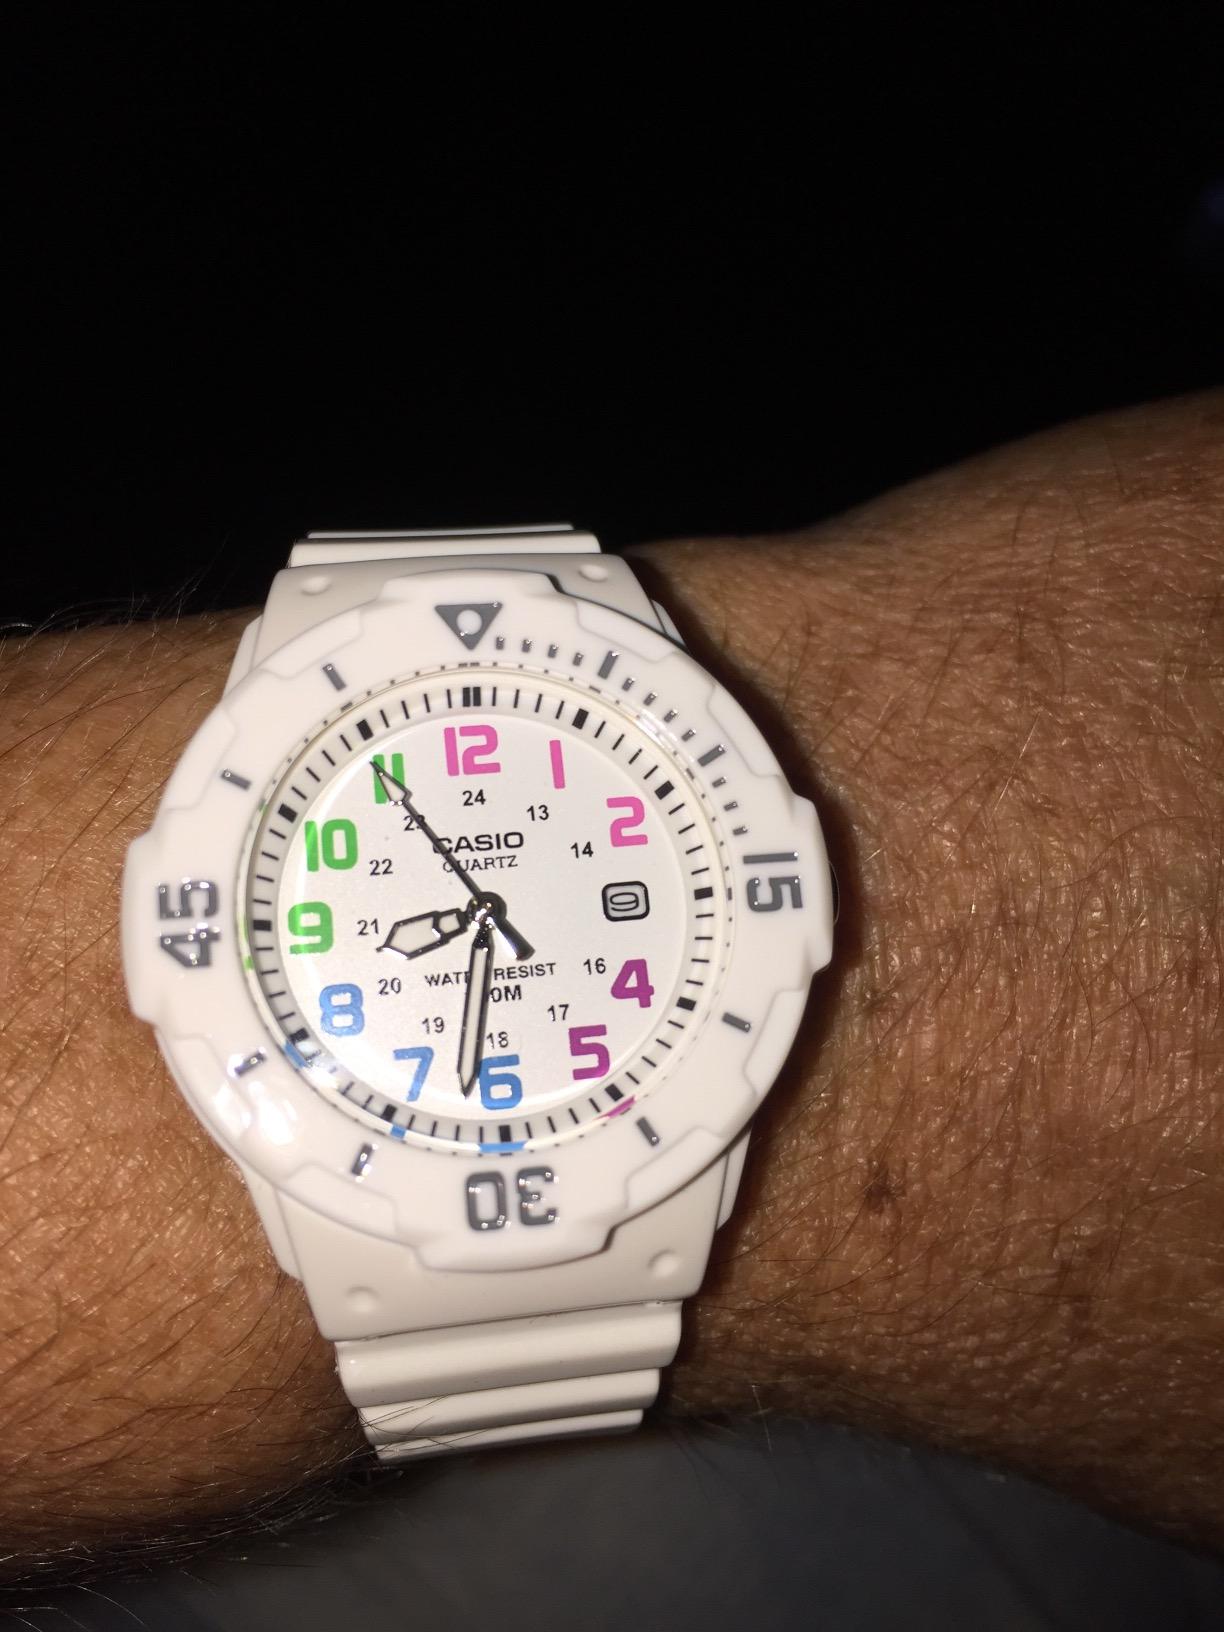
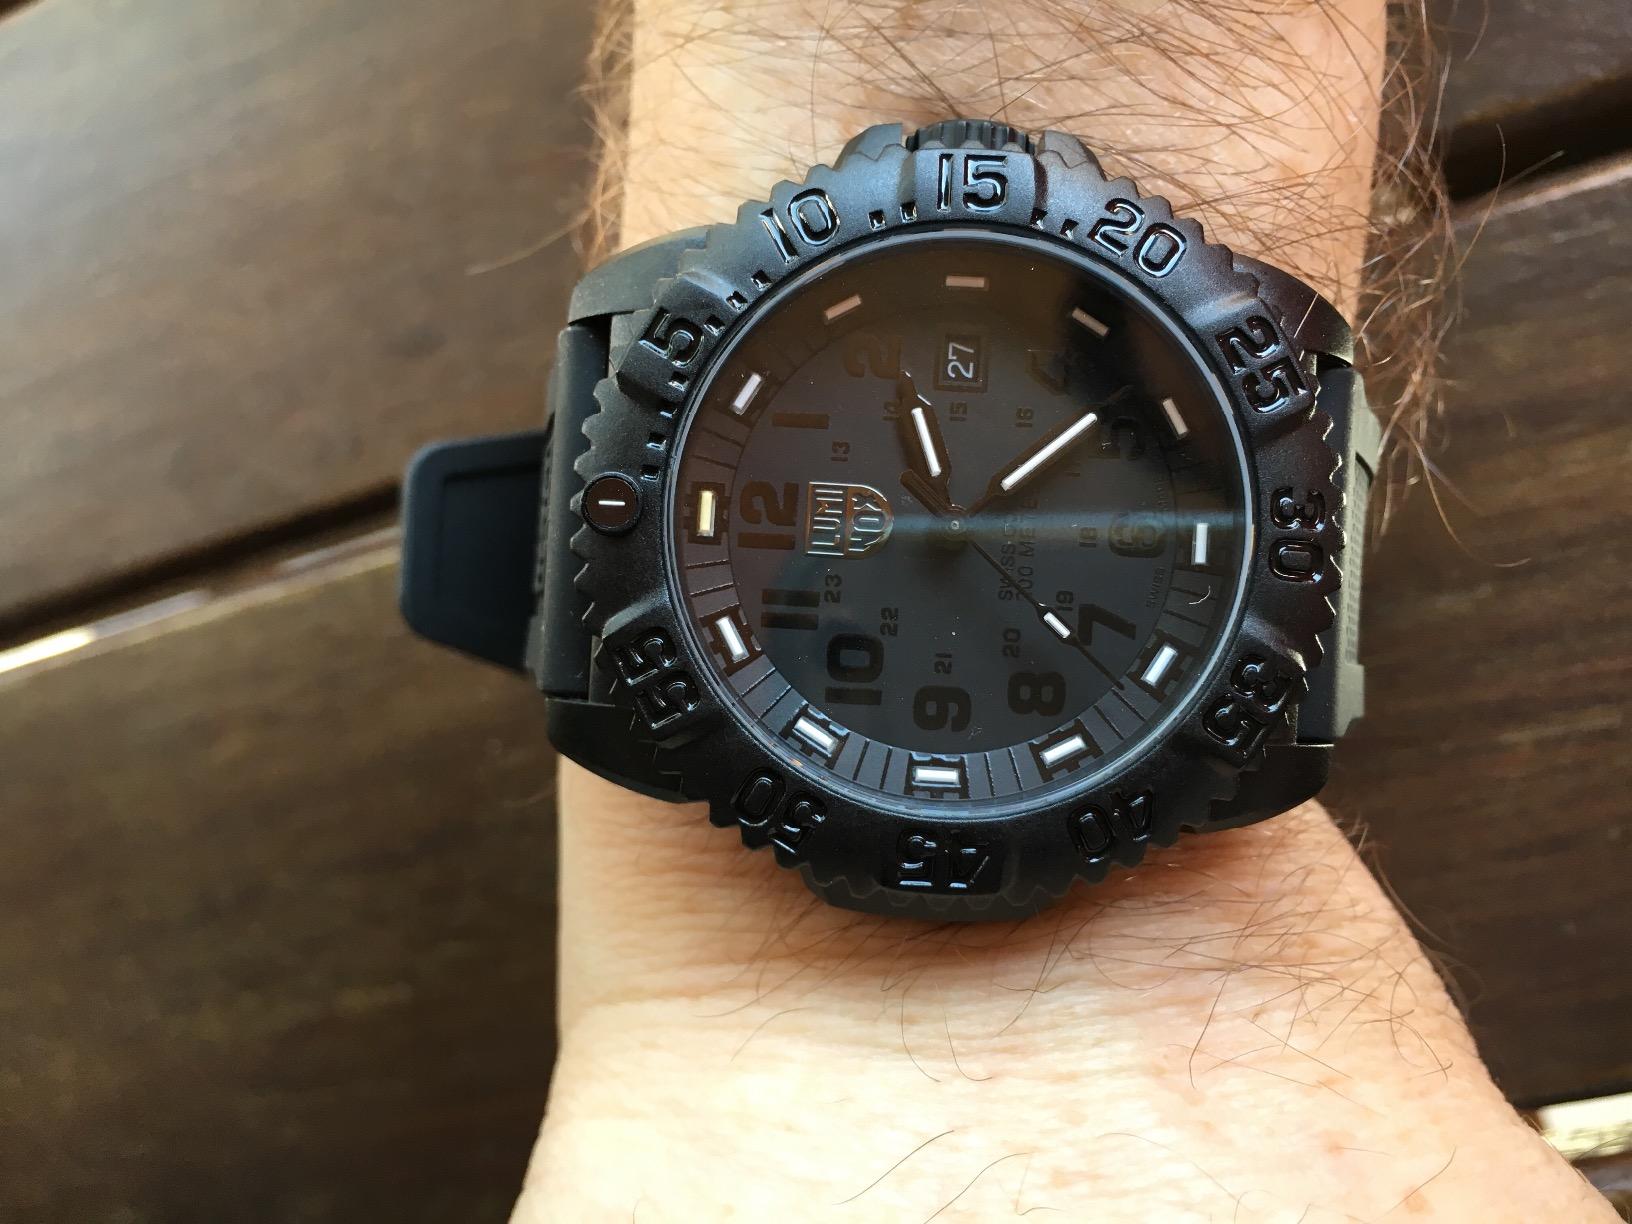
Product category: accessories_watch
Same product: no